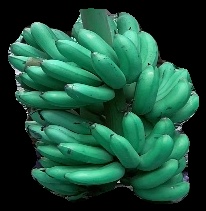
Variety: rasbale
Grade: grade1